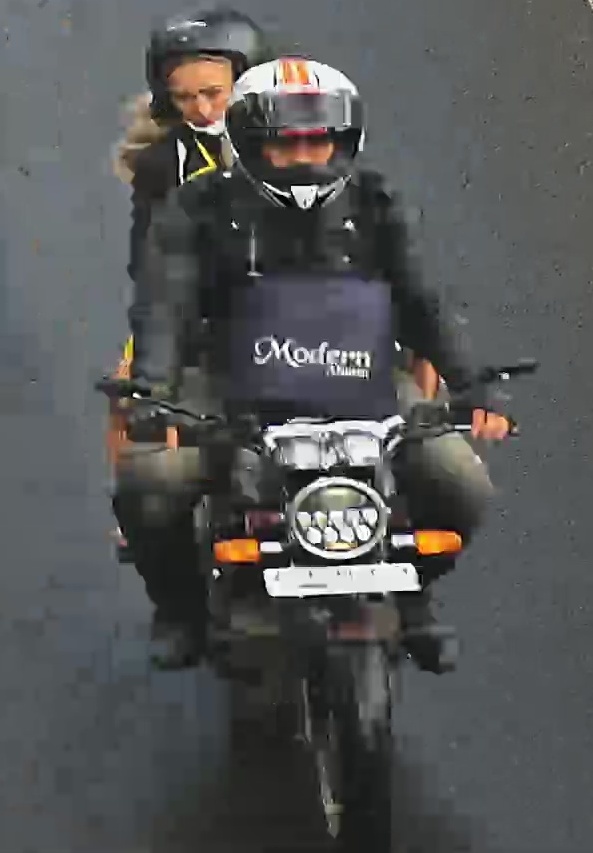
person-with-helmet: 2
person-without-helmet: 0